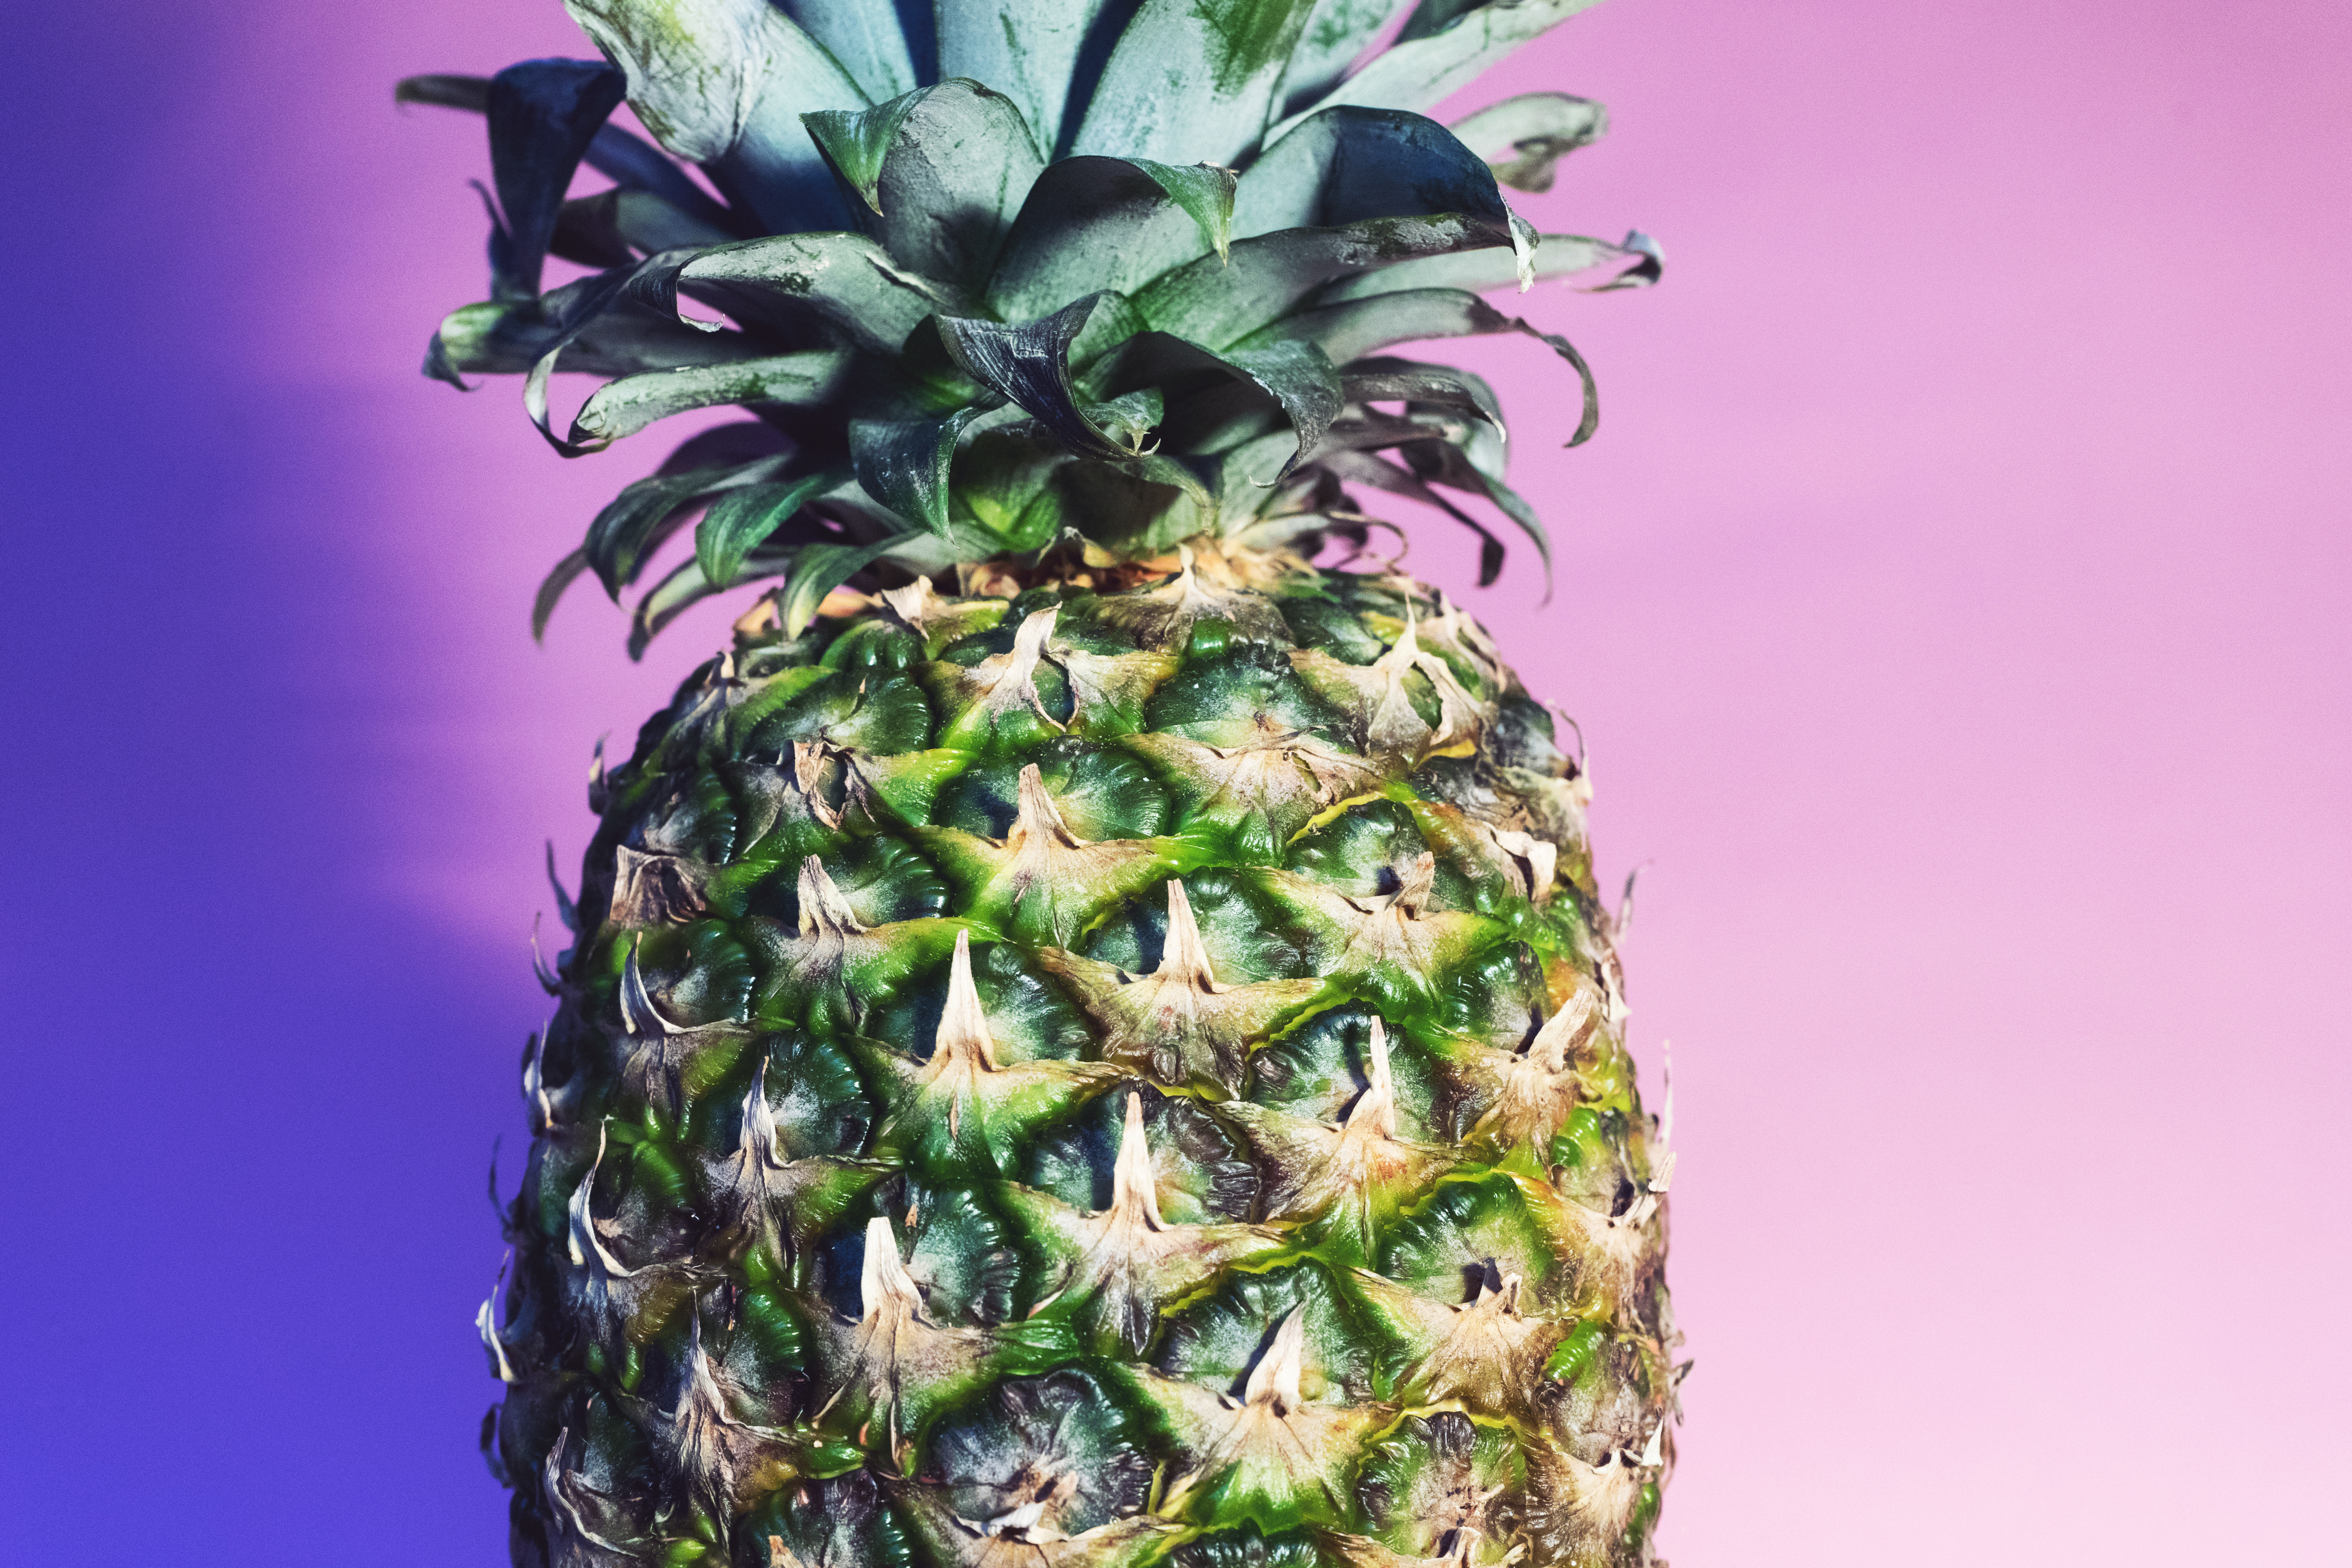
plant, fruit, texture, flower, summer, pattern, food, produce, tropical, color, fresh, botany, juicy, healthy, health, pineapple, close up, colour, exotic, copyspace, flowering plant, ananas, bromeliaceae, land plant